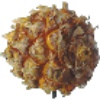
Label: pineapple_mini